Oil shale in Israel

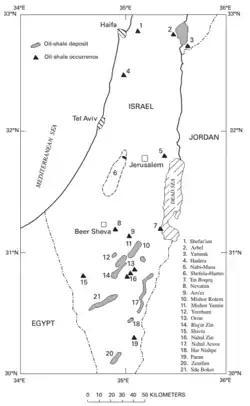
Oil shale deposits in Israel

Oil shale in Israel is Upper Cretaceous marinite, which kerogen is most-likely formed from marine phytoplankton. According to government agencies in Israel, oil shale within the nation is not at present a viable energy resource, given currently available technologies. Further study and analysis are needed to determine the full potential.